Palacký University Olomouc

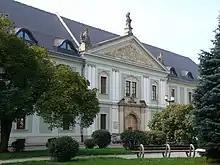
The Palacký University Central Library, known as the "Armoury"

The fields of science, mathematics, physics, astronomy, cartography as well as genetics were pursued already by notable persons connected to the old Olomouc University's Faculty of Philosophy. In "1953" the Olomouc School of Education was established with Faculty of Social Sciences and Faculty of Natural Sciences. The latter one was in 1958 incorporated into the university as the Faculty of Science.